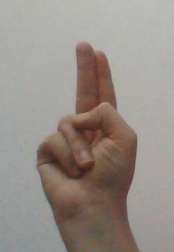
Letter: taa